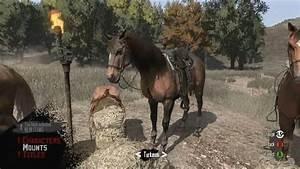
horse